Interstate 481

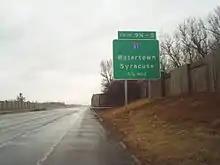
I-481 northbound nearing I-81 in North Syracuse

After exit 2, I-481 makes a bend to the north, crossing east of Butternut Creek Golf Course as it crosses into the town of DeWitt. In DeWitt, I-481 enters an interchange (exit 87) with NY 5 and NY 92 (East Genesee Street) just west of the hamlet of Lyndon. After the junction, I-481 continues bending to the northeast, crossing the west end of Old Erie Canal State Park and east of White Chapel Memory Gardens before entering a large interchange with the eastern terminus of I-690. Just north of the interchange, I-481 crosses over NY 290 (Manlius Center Road) and CSX Transportation's DeWitt Yard. A short distance after the railroad, I-481 enters exit 90, which connects to Kirkville Road (CR 53).